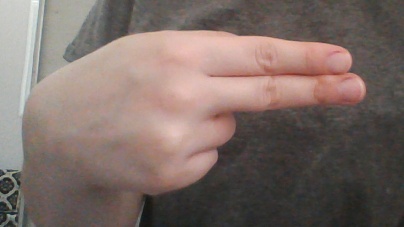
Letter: ain